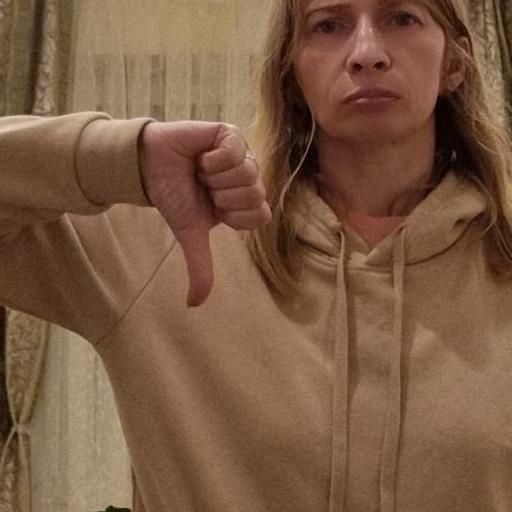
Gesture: dislike